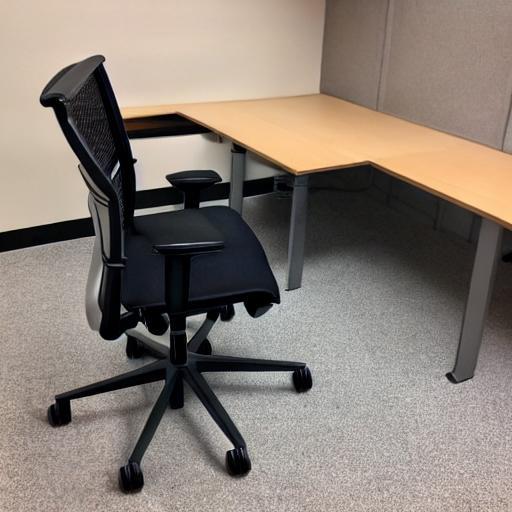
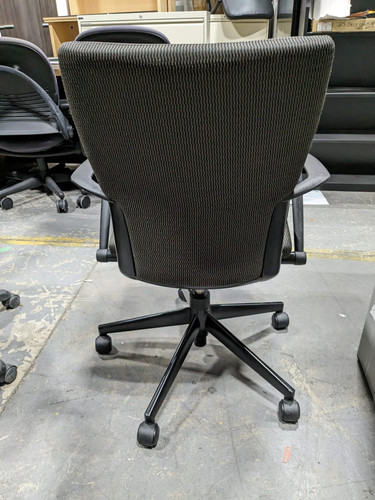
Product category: items_chair
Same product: no